Soup

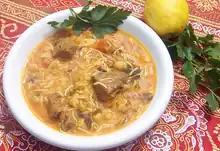
Moroccan

In European and Arab cuisines soups continued to feature after the fall of the Roman Empire. Clarkson writes that the earliest known German cookery book, the (Book of Good Food) published in about 1345, includes recipes for many soups, including one made with beer and caraway seeds, another with leeks, almond milk and rice meal, others with carrots and almond milk or goose cooked in broth with garlic and saffron. The early fifteenth-century French book (From the Kitchen) has many recipes for potages and "sops" including several regional variants.